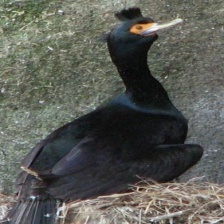
Species: RED FACED CORMORANT
Scientific name: PHALACROCORAX URILE